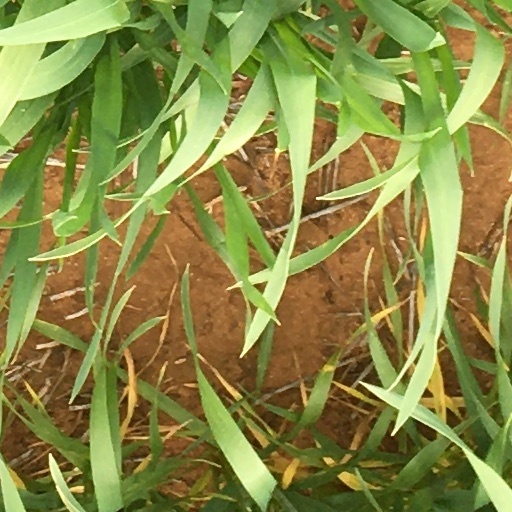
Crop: wheat